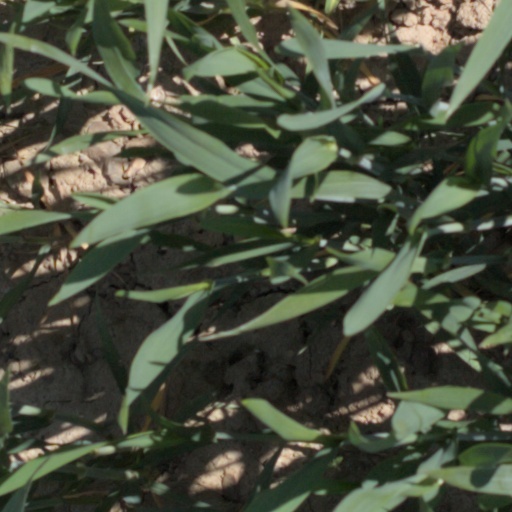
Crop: wheat